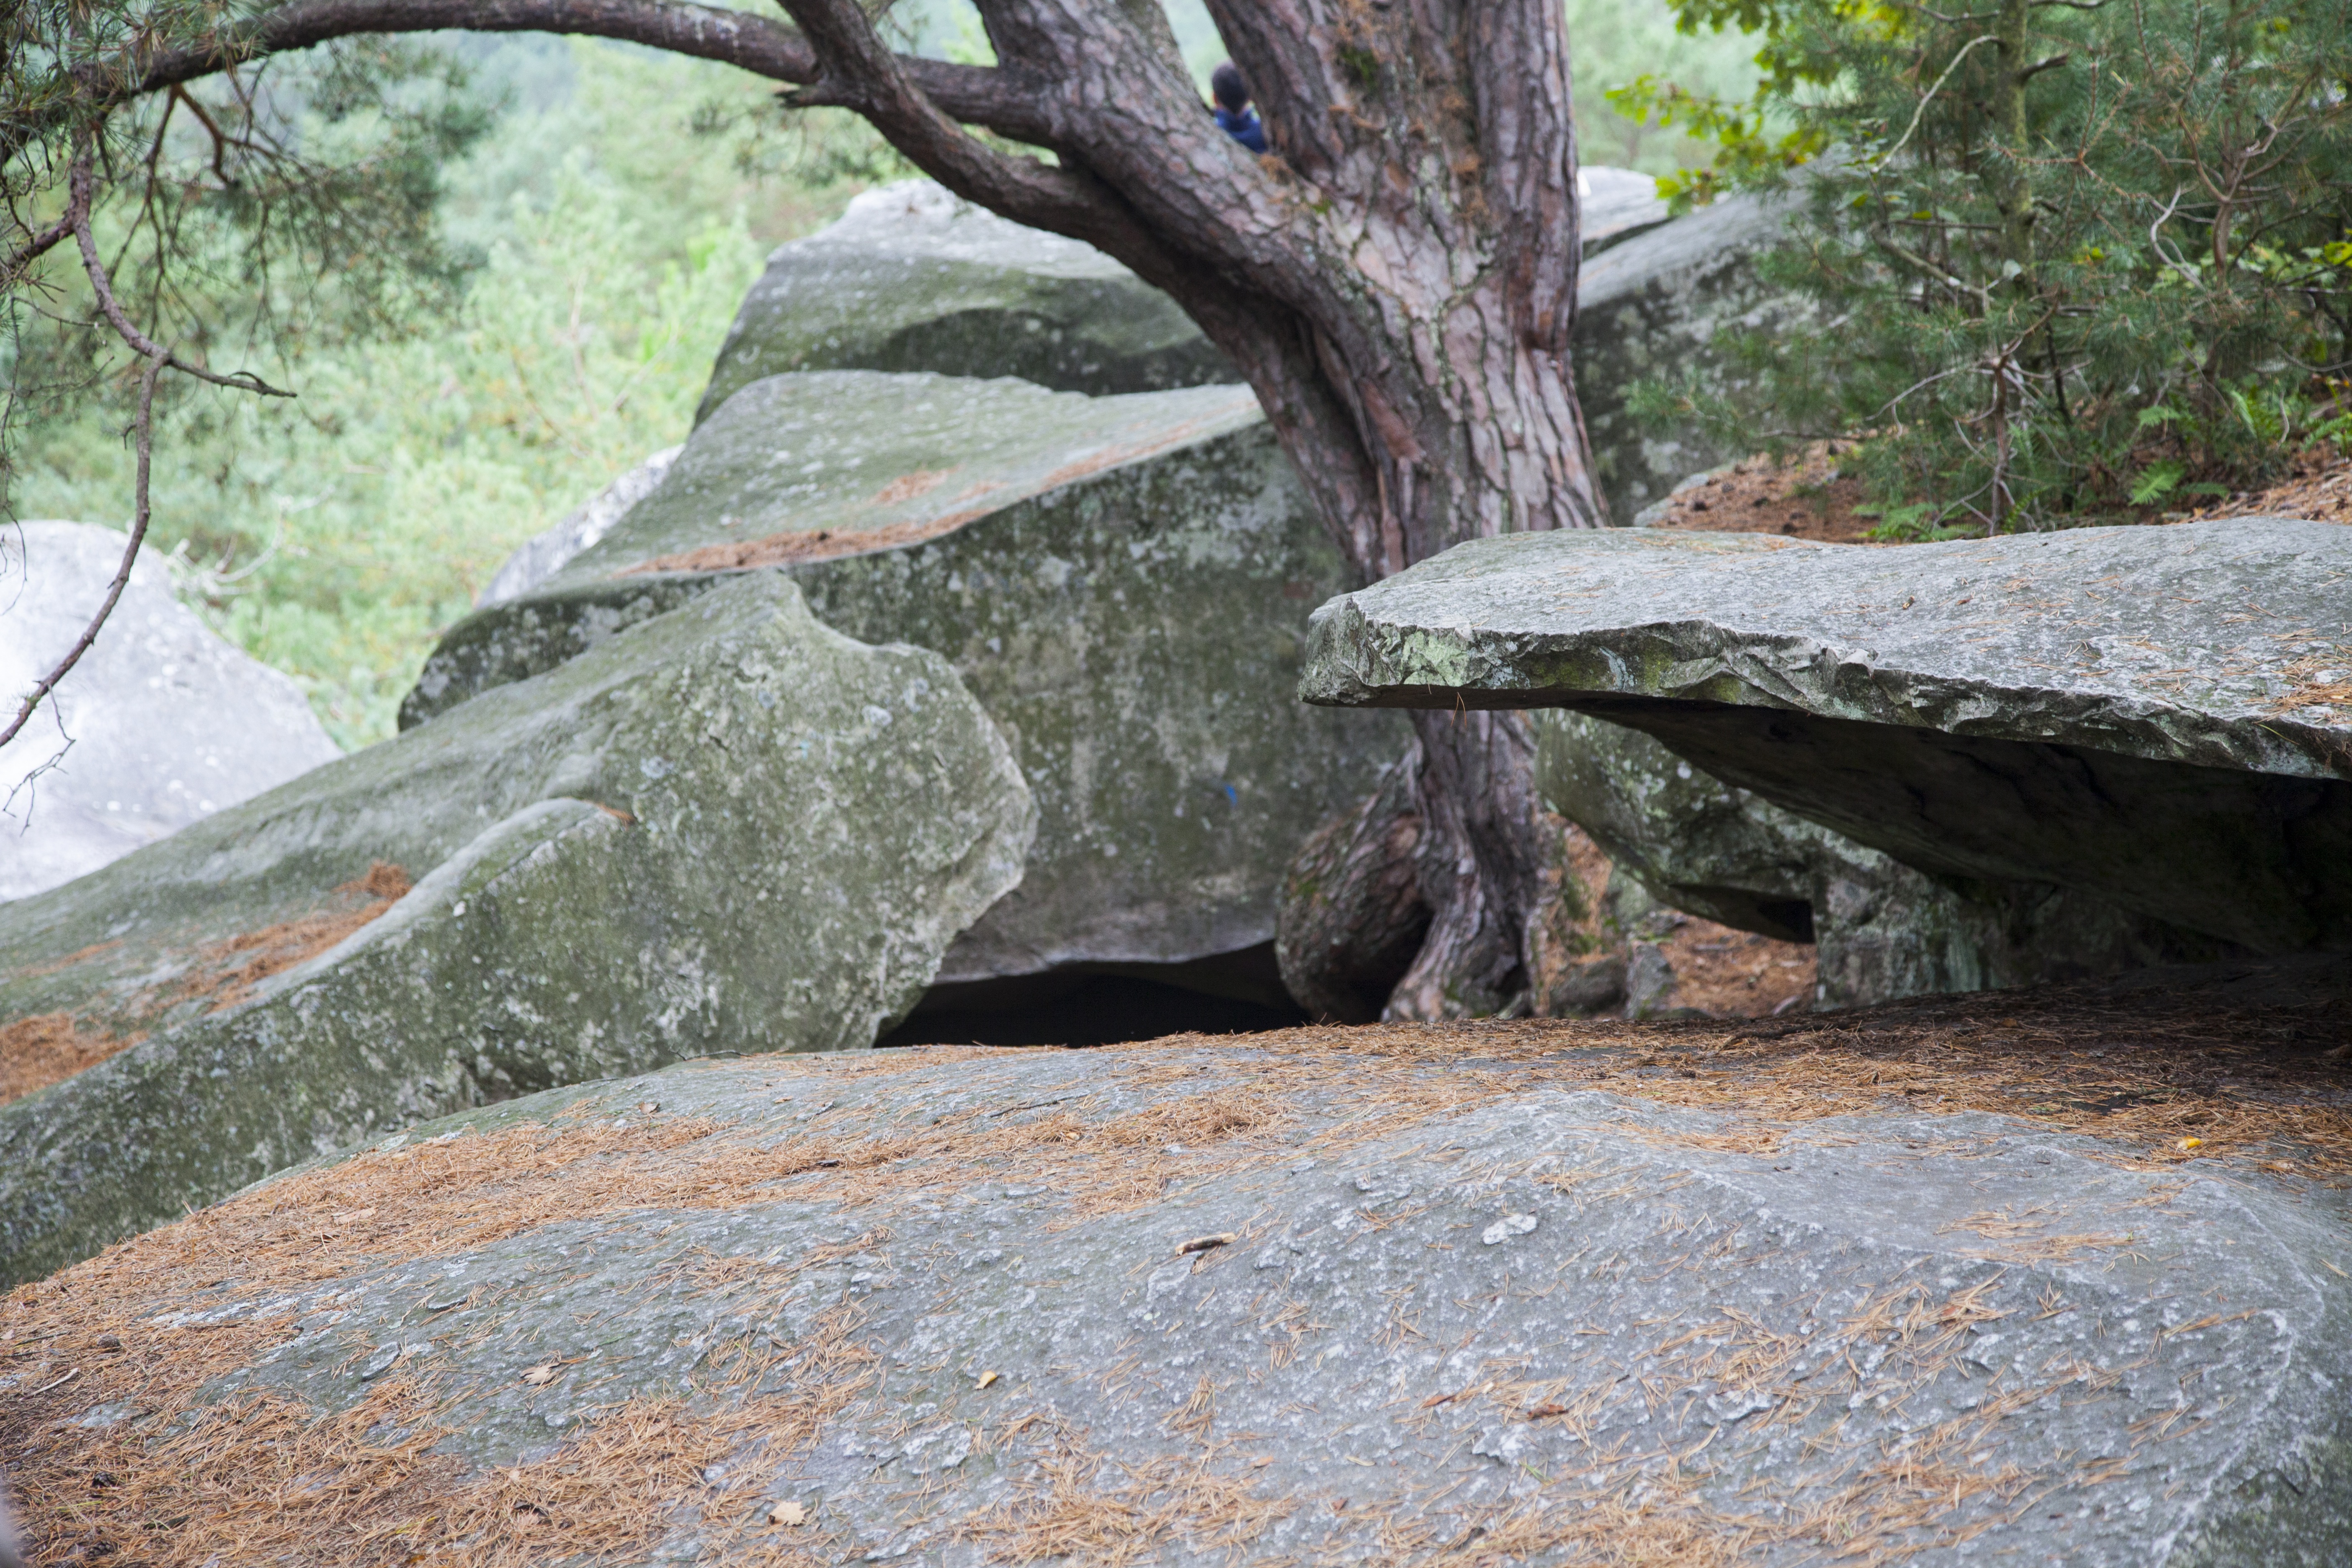
landscape, tree, nature, forest, path, rock, wilderness, wood, hiking, trail, field, trunk, foam, foliage, stream, green, ride, material, block, trees, leaves, hardwood, vegetation, undergrowth, boulder, pierre, under wood, fontainebleau